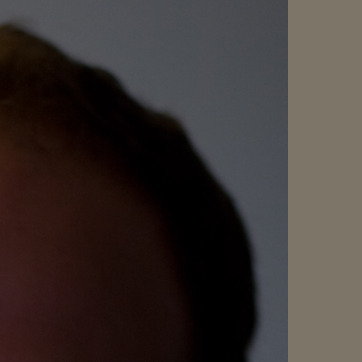
Material: hair